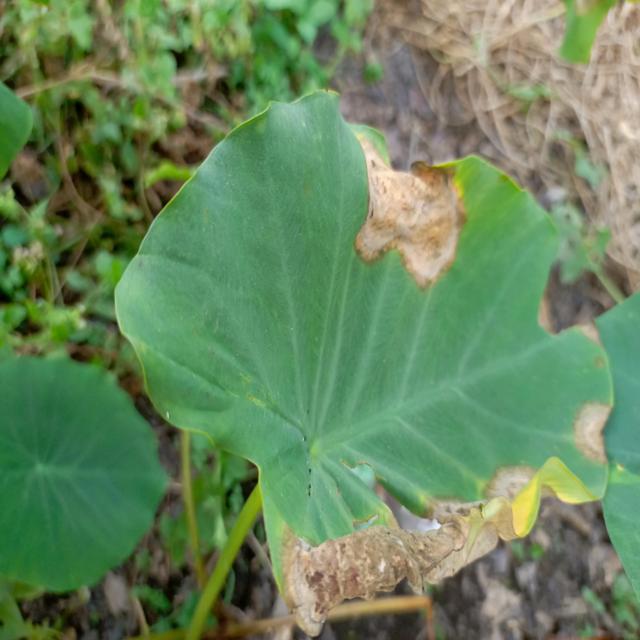
Label: Late_Blight